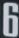
Number: 6